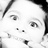
Emotion: happy